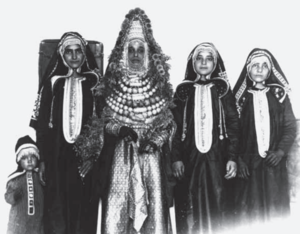
Les Juifs yéménites sont des Juifs qui vivaient, ou dont les ancêtres récents vivaient au Yémen, dans la pointe sud de la péninsule Arabique. Ils forment un groupe majeur des Juifs arabes et plus largement des Juifs orientaux dits Mizrahim.